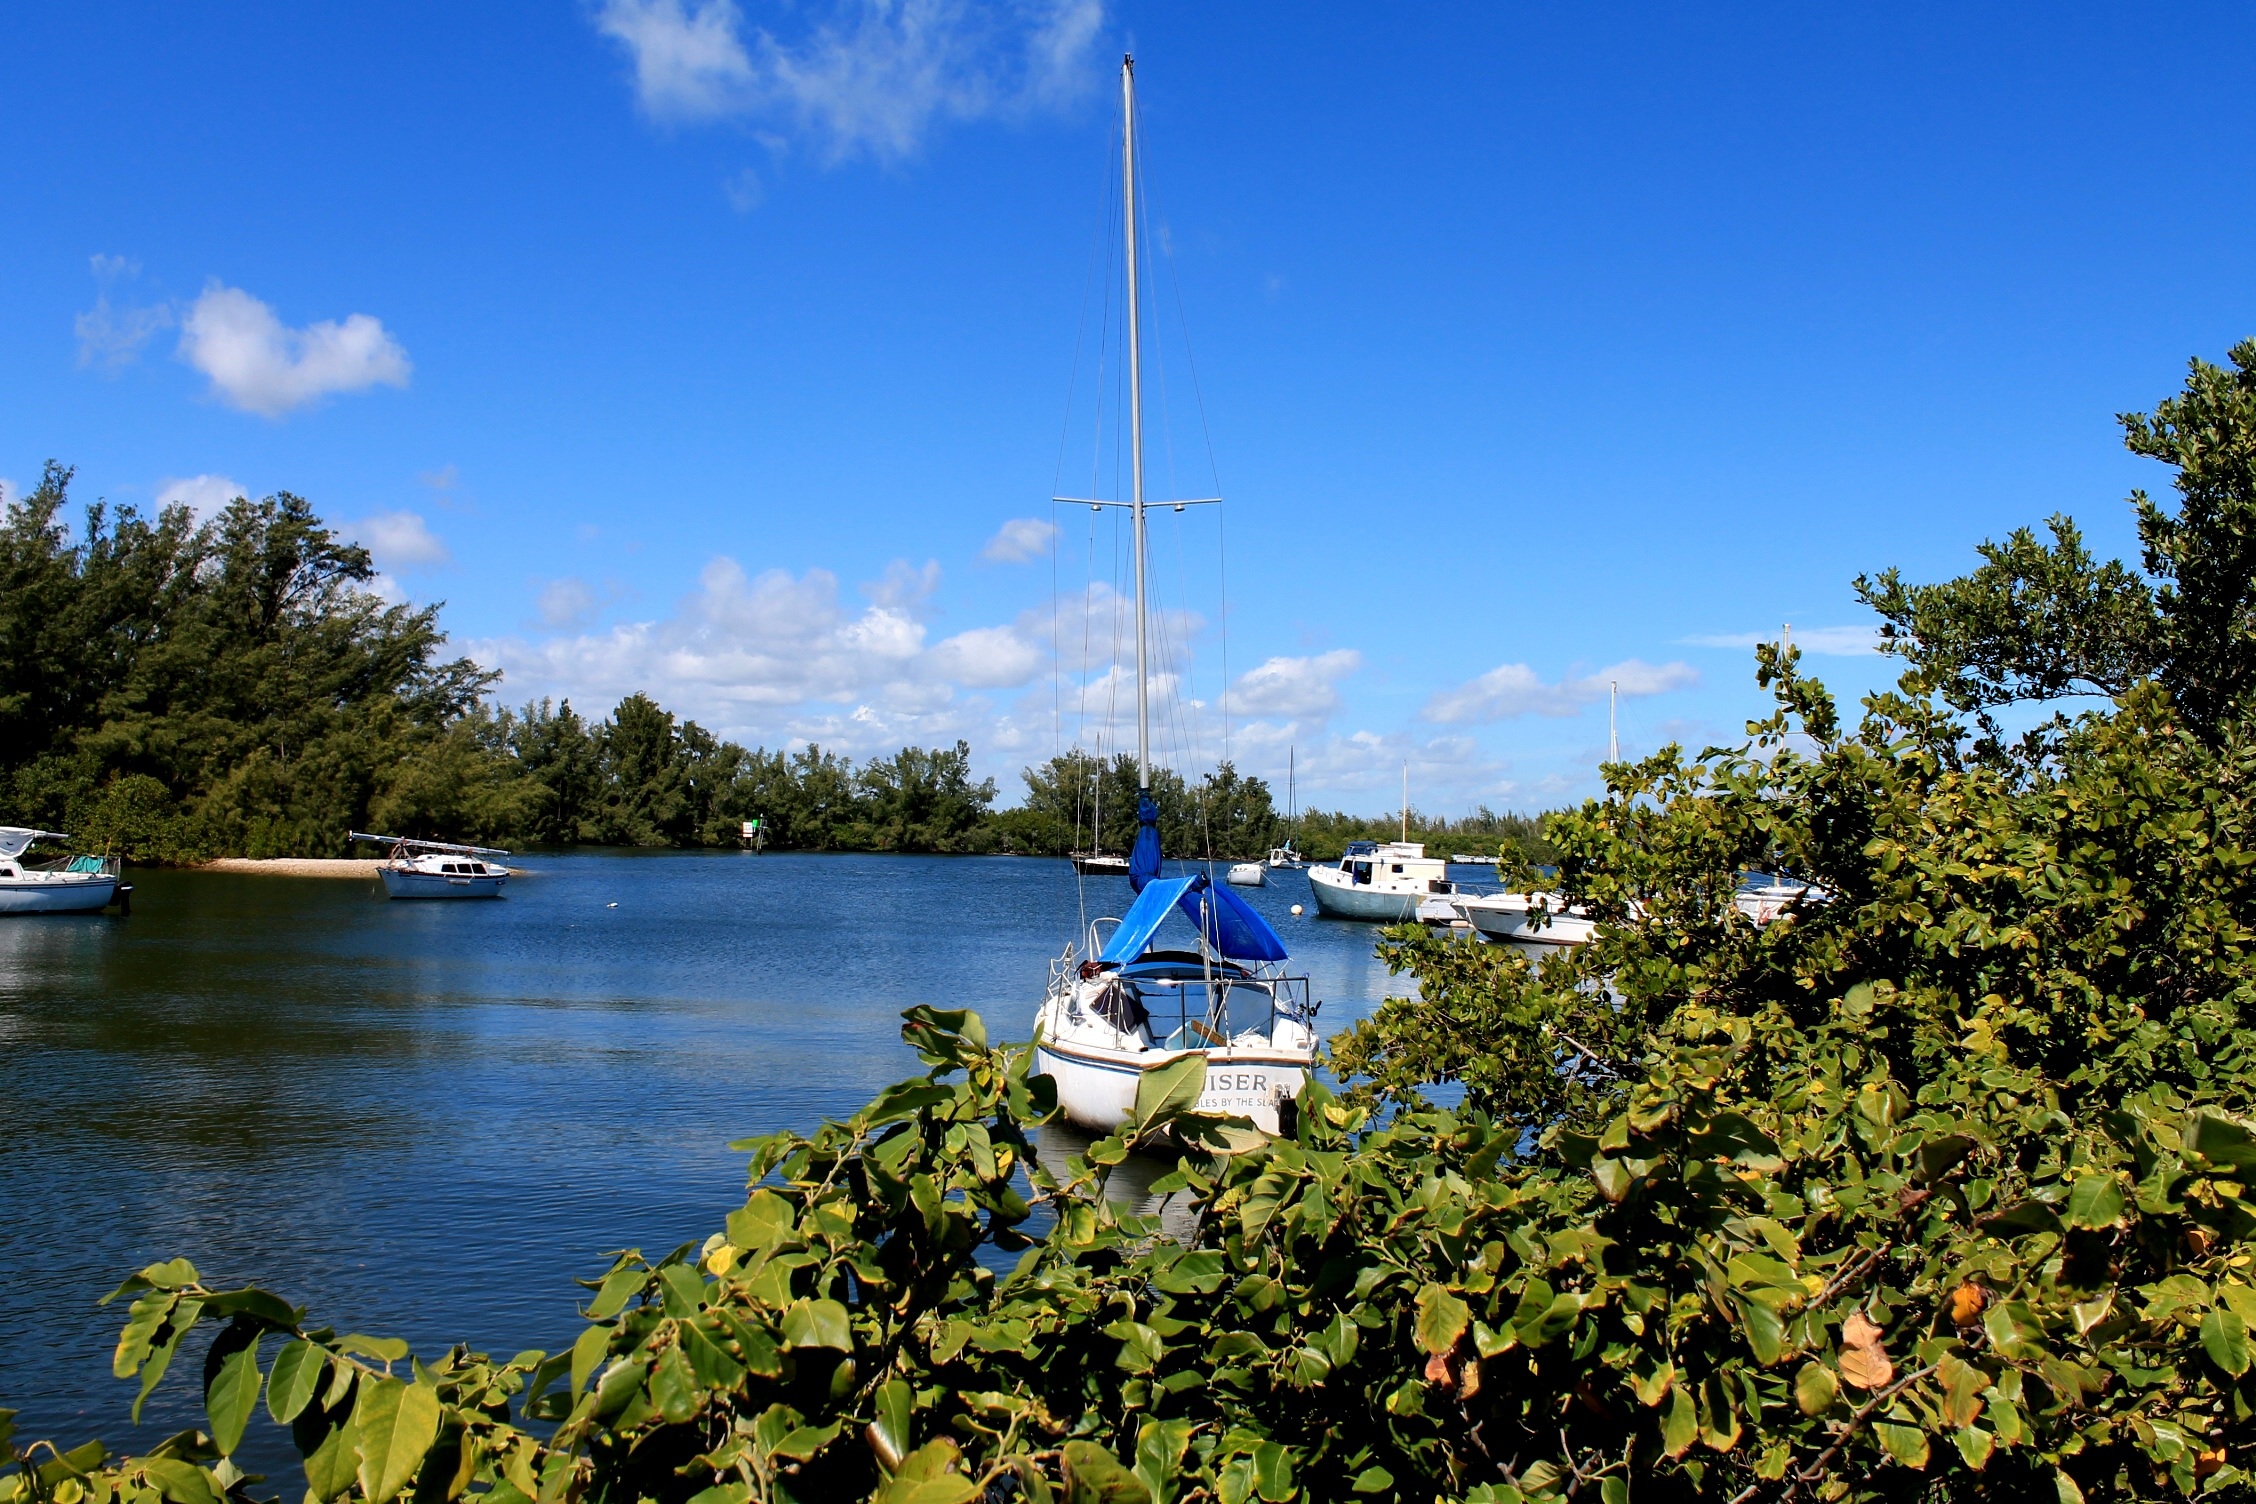
sea, boat, lake, vacation, vehicle, bay, island, blue, leisure, sailboat, waterway, nautical, boating